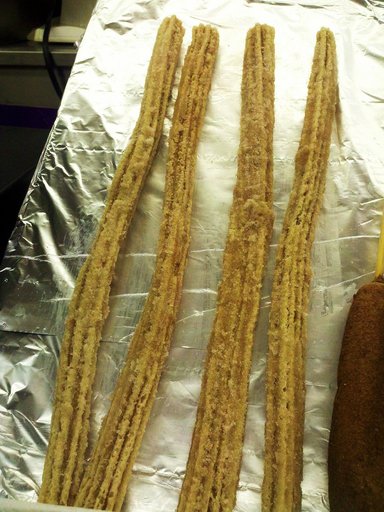
Label: churros